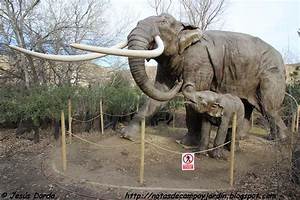
Label: elefante